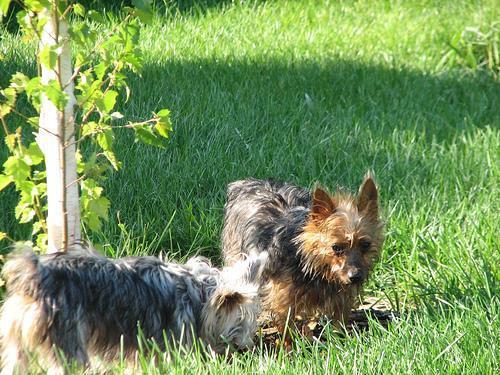
silky_terrier